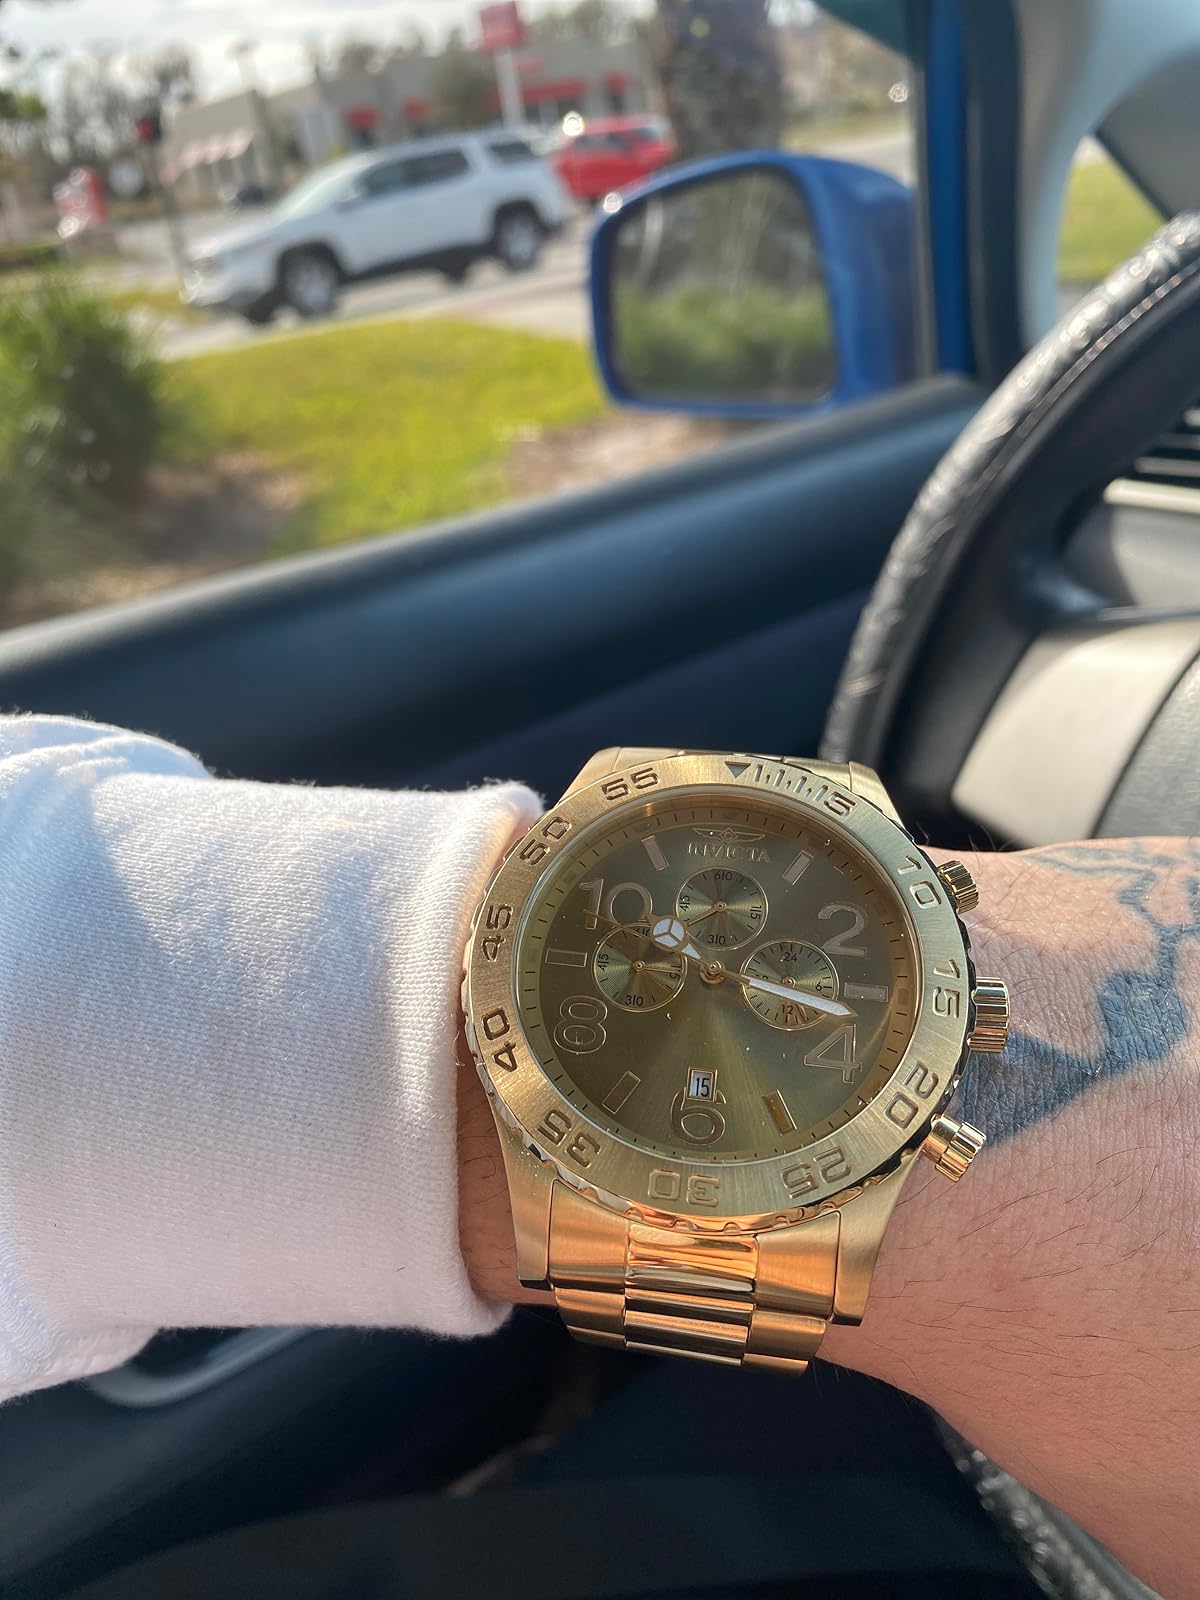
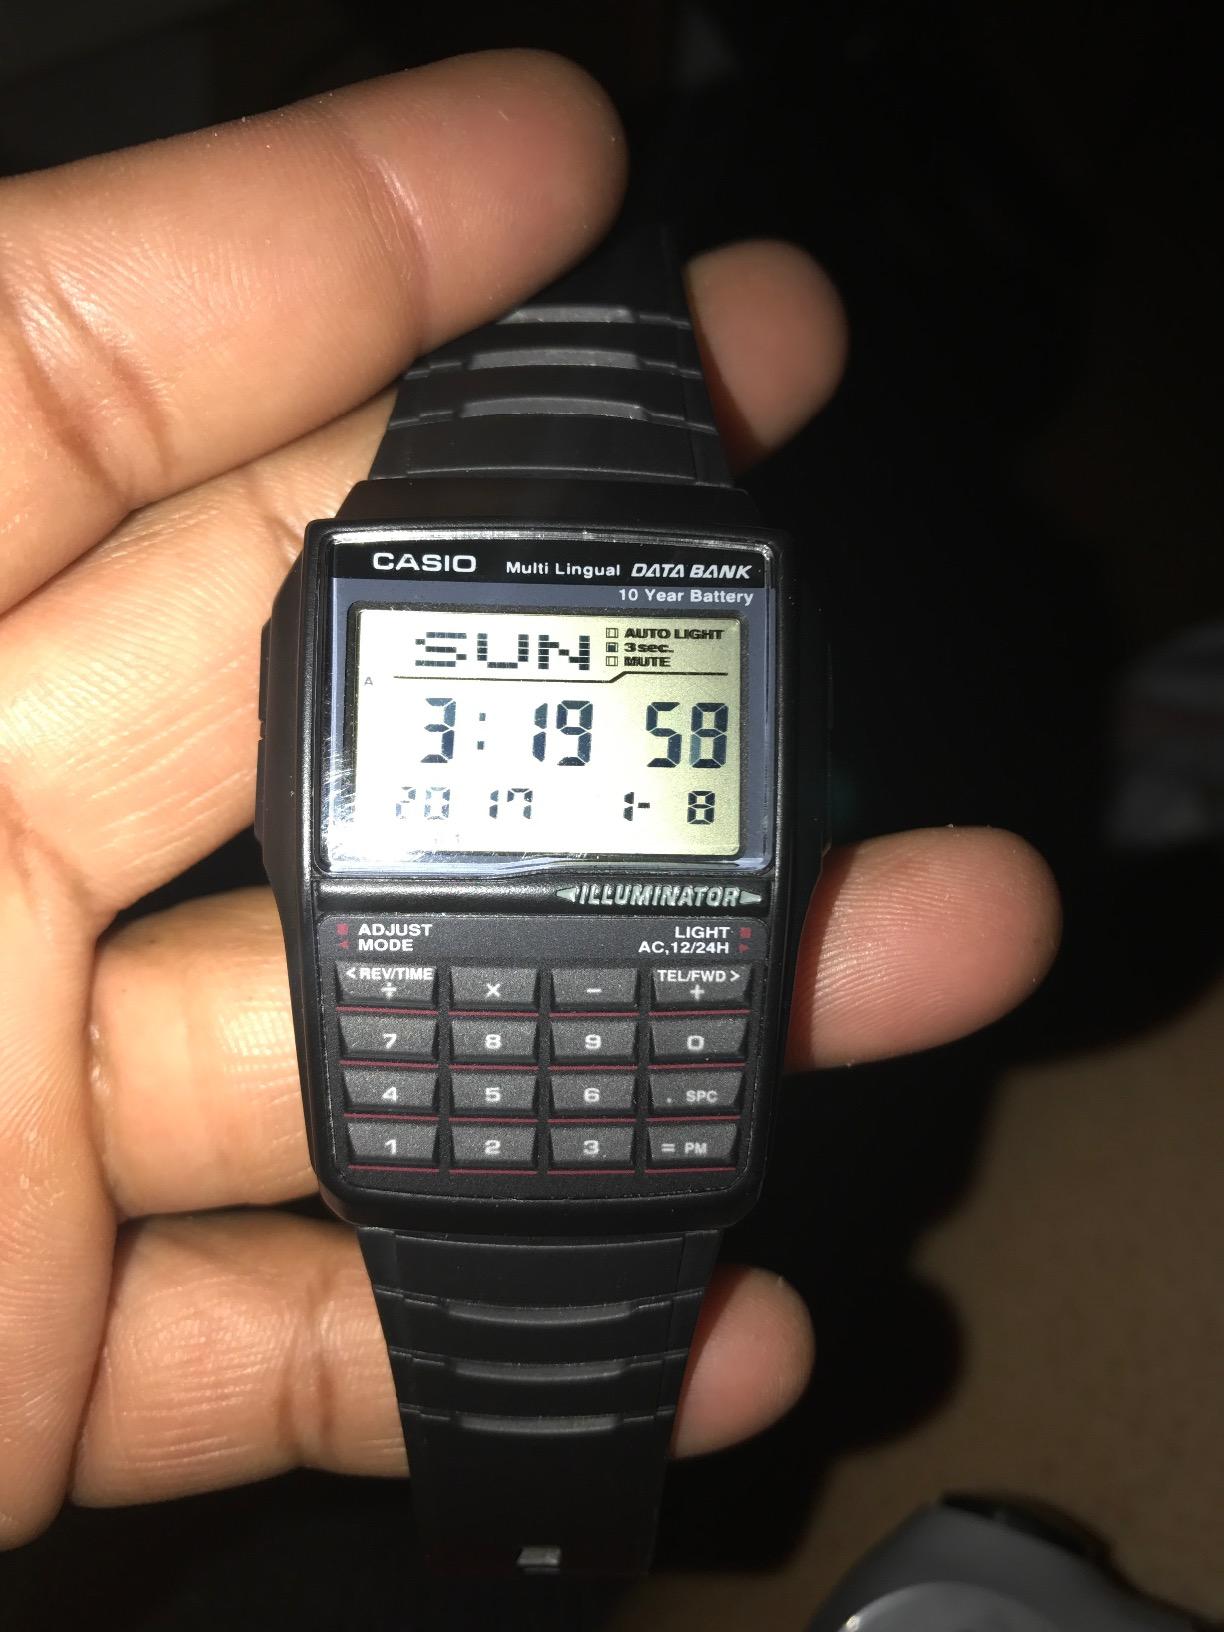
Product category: accessories_watch
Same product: no